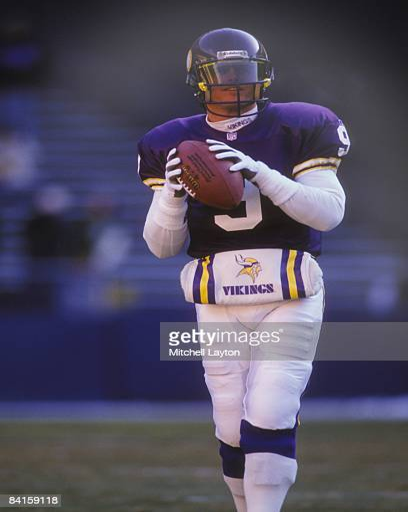
american football player before a football game against sports team